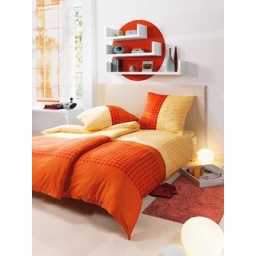
Wall shelf set installed over a wall decal.